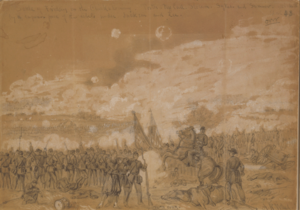
Louis Philippe Albert d'Orléans, comte de Paris, est le dernier prince royal de France, de 1842 à 1848. Prétendant orléaniste au trône de France de 1848 à 1873 sous le nom de Louis-Philippe II, puis de 1883 à 1894 sous celui de Philippe VII, c’est également un écrivain et un combattant de la guerre de Sécession.
La bataille de Gaines's Mill, parfois connue comme la première bataille de Cold Harbor ou la bataille de la Chickahominy River, s'est déroulée le 27 juin 1862, dans le comté de Hanover, en Virginie, troisième bataille de la bataille des sept jours de la guerre de Sécession. Suite à l'échec de la bataille de Beaver Dam Creek de la veille, le général confédéré Robert E. Lee renouvelle ses attaques contre le flanc droit de l'armée de l'Union, relativement isolé sur le côté nord de la rivière Chickahominy. Là, le V corps du brigadier général Fitz John Porter a établi une solide ligne de défense derrière Boatswain's Swamp. La force de Lee doit lancer la plus grande attaque confédérée de la guerre, près de 57000 hommes en six divisions. Le V corps renforcé de Porter tient fermement l'après-midi alors que les confédérés attaquent de façon décousue, d'abord avec la division du major général A. P. Hill, puis avec celle du major général Richard S. Ewell, subissant de lourdes pertes. L'arrivée du commandement du major général Stonewall Jackson est retardée, empêchant la concentration totale de la force confédérée avant la réception des renforts du VI corps par Porter.
La bataille des Sept Jours, qui fait partie de la guerre de Sécession, est une victoire des forces confédérées de Robert Lee sur les forces nordistes du général George McClellan. Cette bataille se déroula aux alentours de Richmond du 25 juin au 1ᵉʳ juillet 1862.